The Tiger and the Pussycat

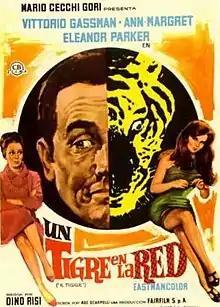

Il Tigre, internationally released as The Tiger and the Pussycat, is a 1967 Italian comedy film directed by Dino Risi. For his performance, Vittorio Gassman won the David di Donatello for best actor; the film also won the David di Donatello for best producer.